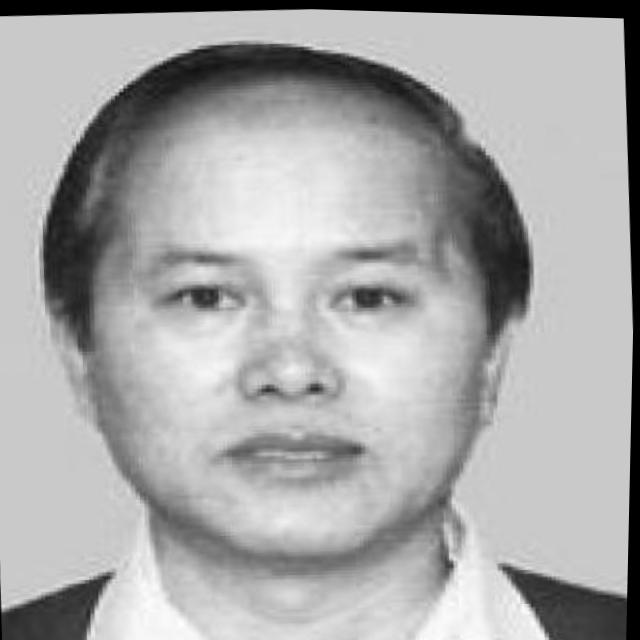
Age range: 45-64